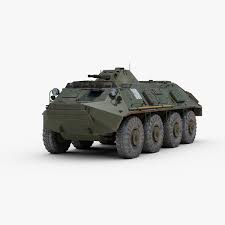
Label: BTR-60